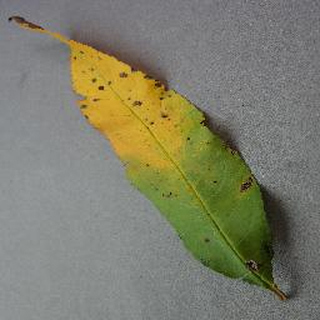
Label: peach_bacterial_spot